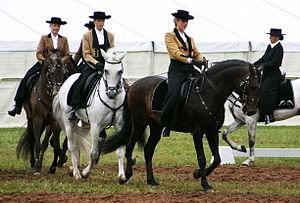
L'équitation portugaise est l'équitation de tradition du Portugal, qui se pratique avec un cheval lusitanien. Elle est issue d'une longue tradition, dont les premières preuves écrites remontent au XVᵉ siècle avec le traité d'équitation du roi Dom Duarte. Elle se définit surtout au XVIIIᵉ siècle, époque où elle passe du statut de pratique militaire à celui d'art à part entière. Bien que la nature de son équitation reste controversée, Nuno Oliveira est le principal ambassadeur de la tradition équestre portugaise dans le monde, au XXᵉ siècle. Cette époque voit la création de l'école portugaise d'art équestre en 1979. L'équitation portugaise est influencée par la tauromachie, mais elle présente aussi des liens étroits avec l'équitation de tradition française, la France étant aussi le second berceau d'élevage du cheval lusitanien.